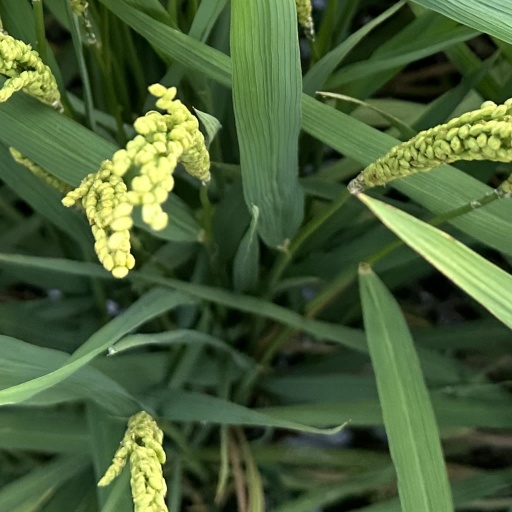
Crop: rice